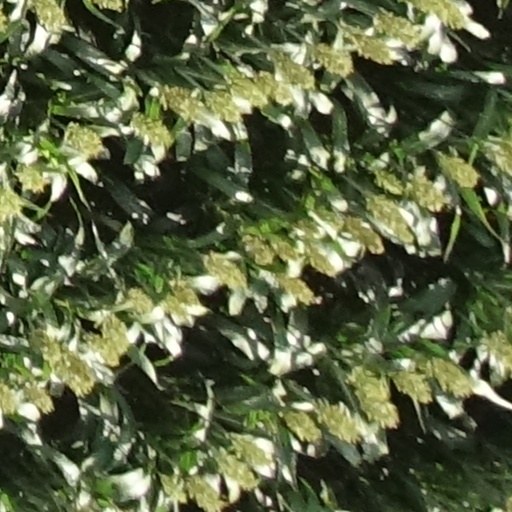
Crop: sorghum